Sieranevada

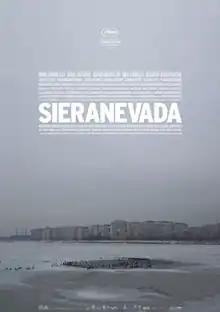
Theatrical release poster

Sieranevada is a 2016 black comedy-drama film written and directed by Cristi Puiu and starring Mimi Brănescu. The plot follows a successful neurologist who attends a family meal supposed to commemorate his deceased father. It was selected to compete for the Palme d'Or at the 2016 Cannes Film Festival. It was selected as the Romanian entry for the Best Foreign Language Film at the 89th Academy Awards, but it was not nominated.